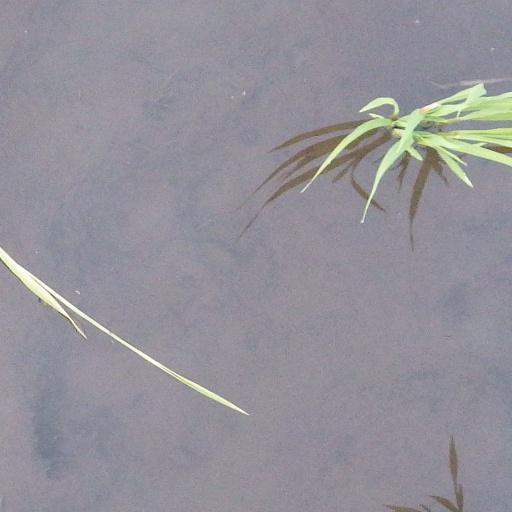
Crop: rice